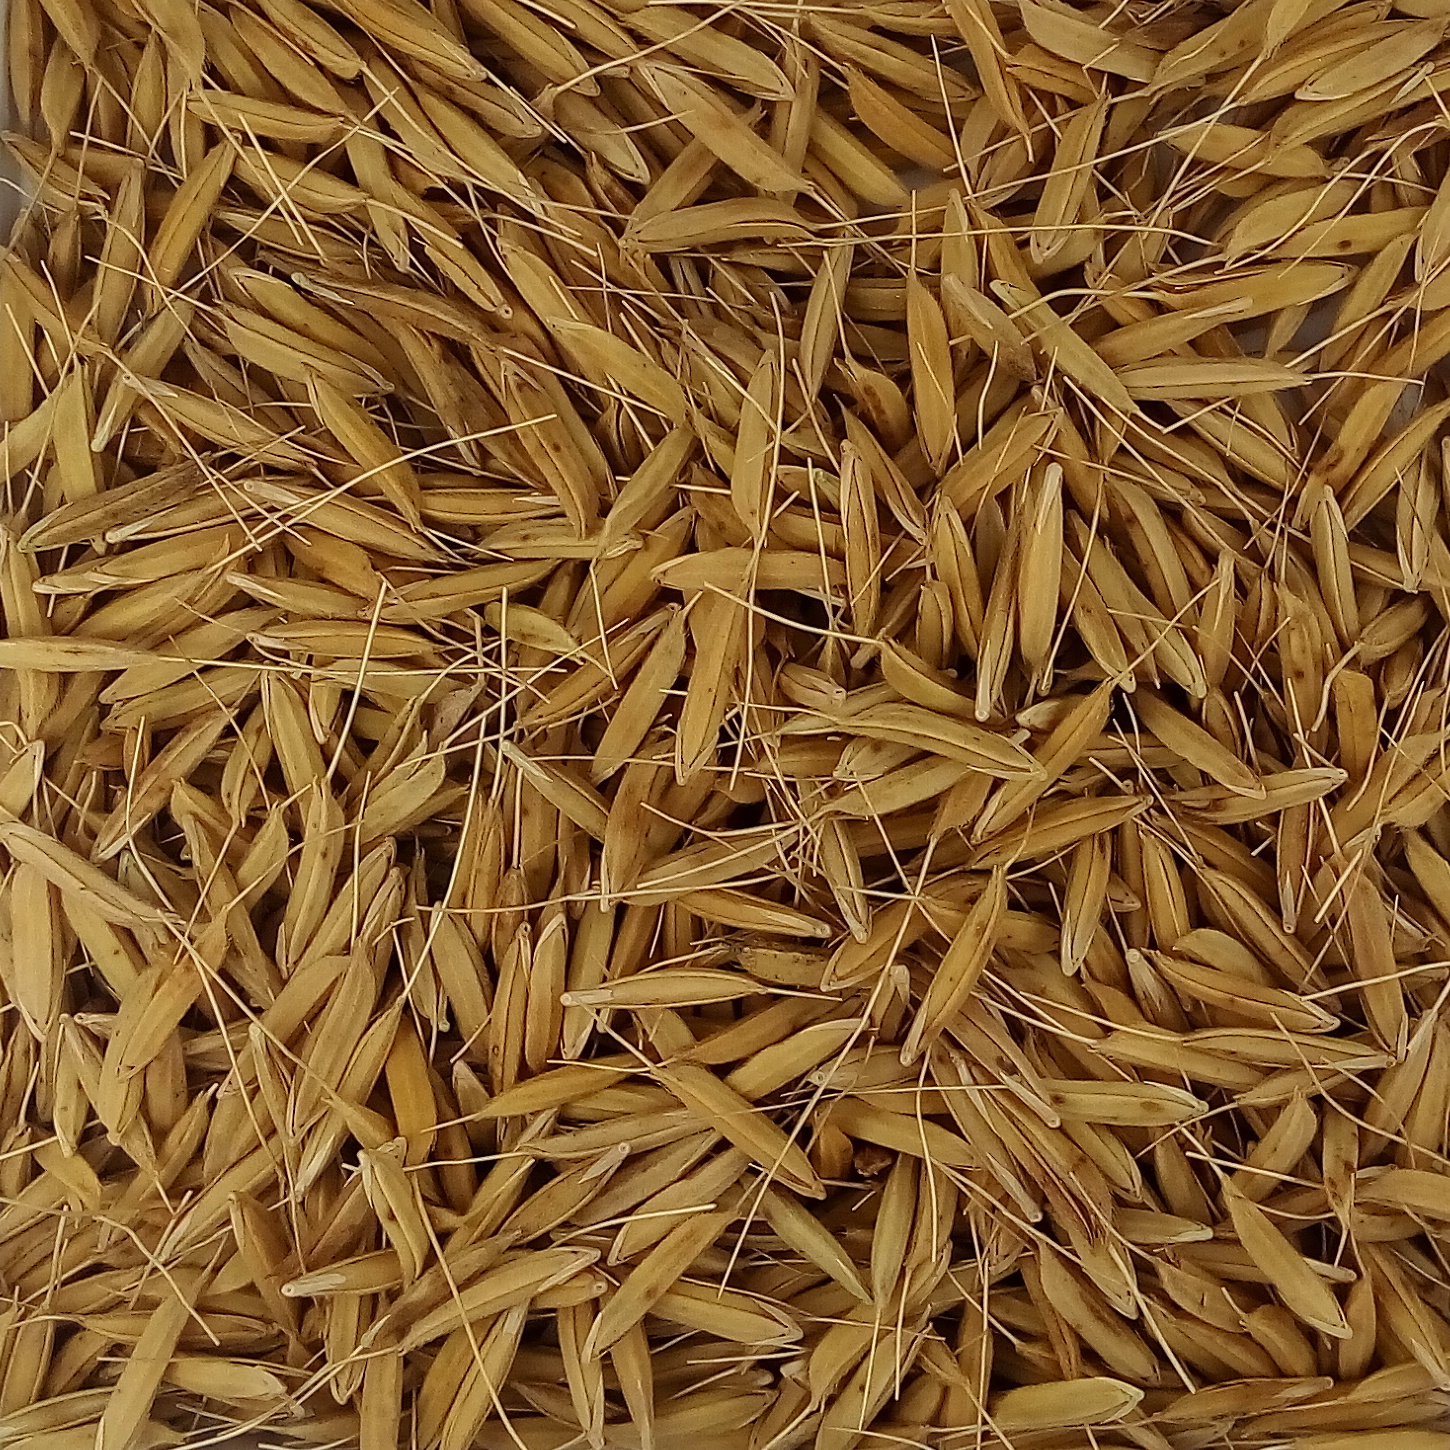
Rice seed variety: PB_6